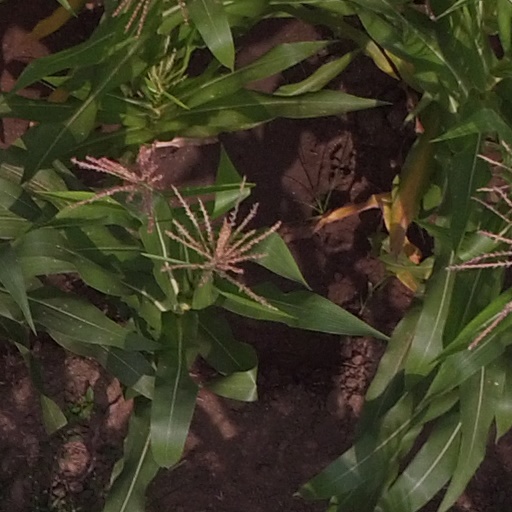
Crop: maize; corn